Austin City Limits

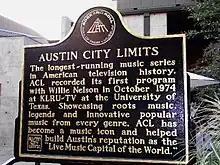
Austin City Limits sign at ACL Live – Moody Theater in Austin, TX (2012)

For the first 36 seasons, "Austin City Limits" was taped at Studio 6A in the Communications Building B on the University of Texas at Austin campus, on a stage featuring a mock skyline of Austin in the background, which was introduced in season 7 (1982). The studio had a seating capacity of approximately 800, but due to limited access to fire exits the audience size was limited to 300. In 2010, the show and its original studio were inducted into the Rock and Roll Hall of Fame. A plaque near the entrance to Communications Building B commemorating the occasion proclaims "Austin City Limits" as the "longest running music show in the history of American television". On February 26, 2011, "Austin City Limits" held its first taping in its new purpose-built Austin City Limits Live at The Moody Theater in downtown Austin's Block 21. The additional seating capacity of 2,750 is used for an estimated 100 concerts and 100 private events per year at the venue.